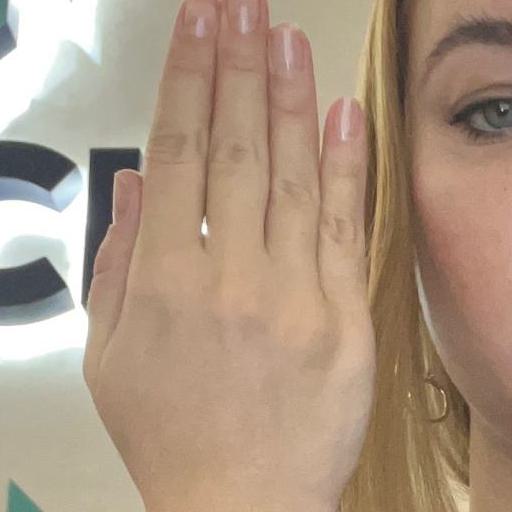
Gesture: stop_inverted